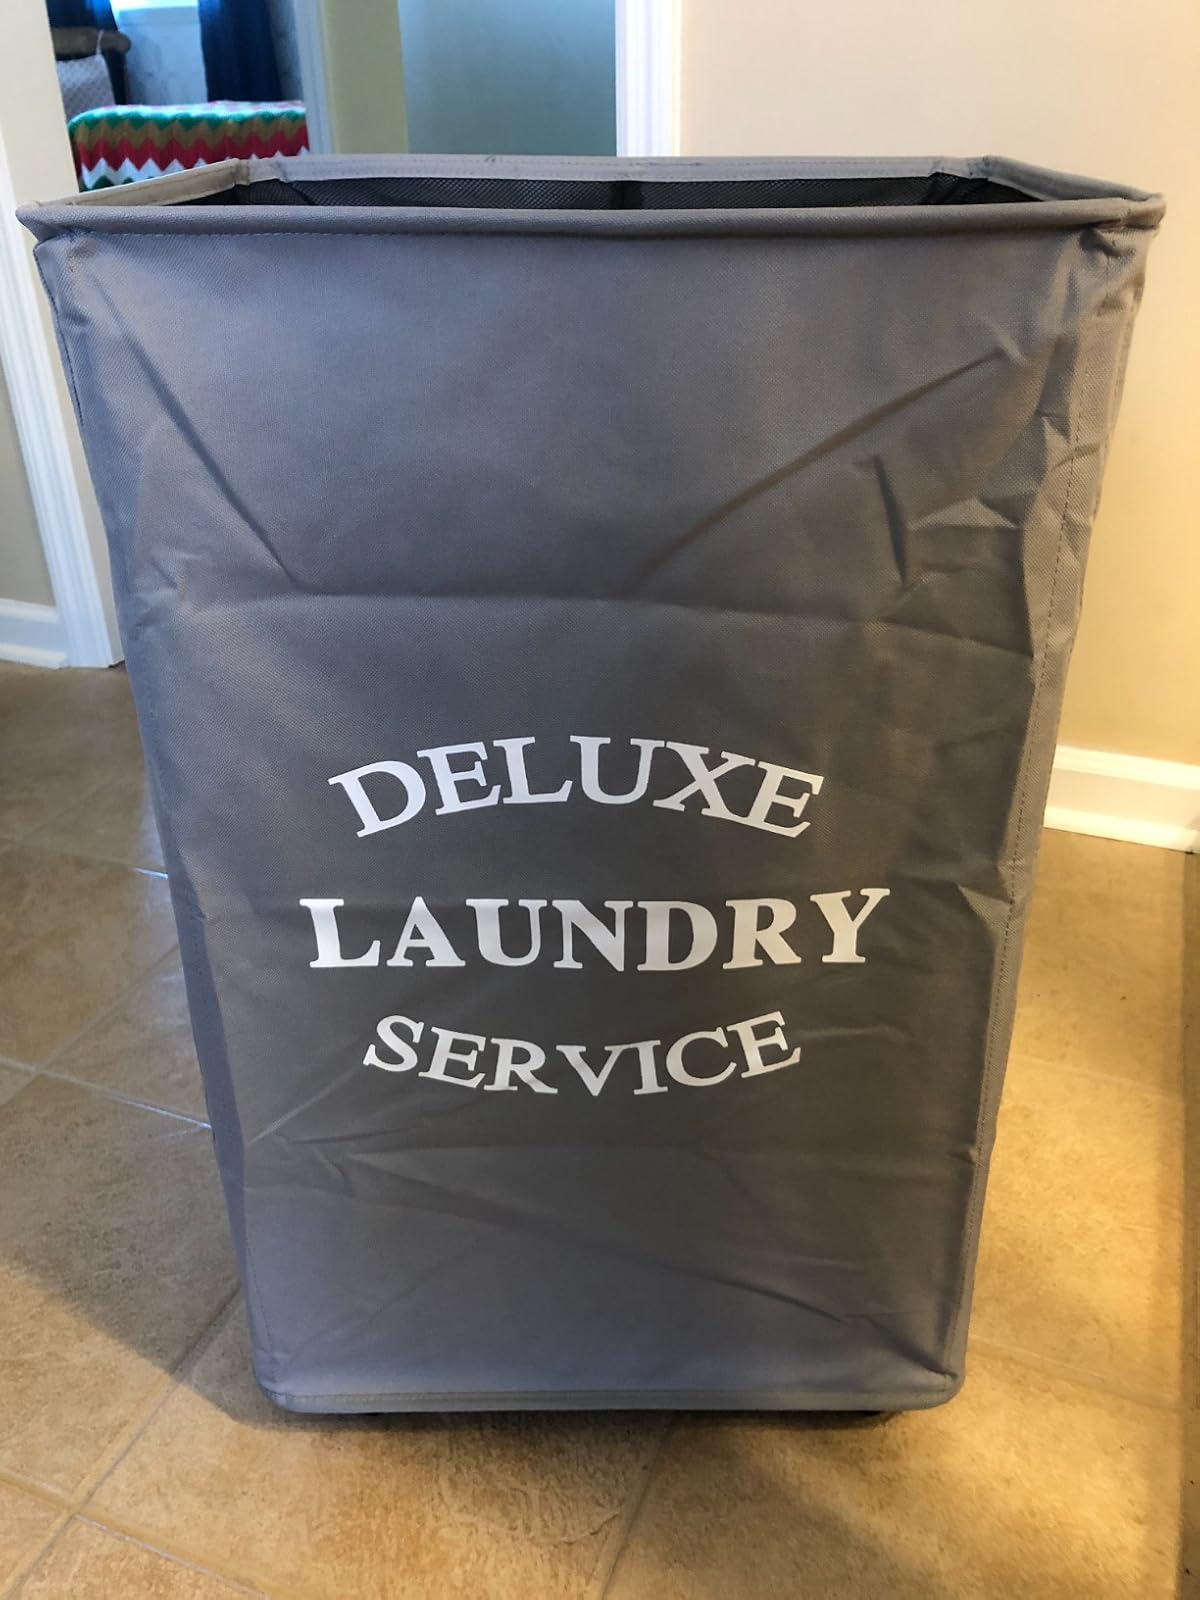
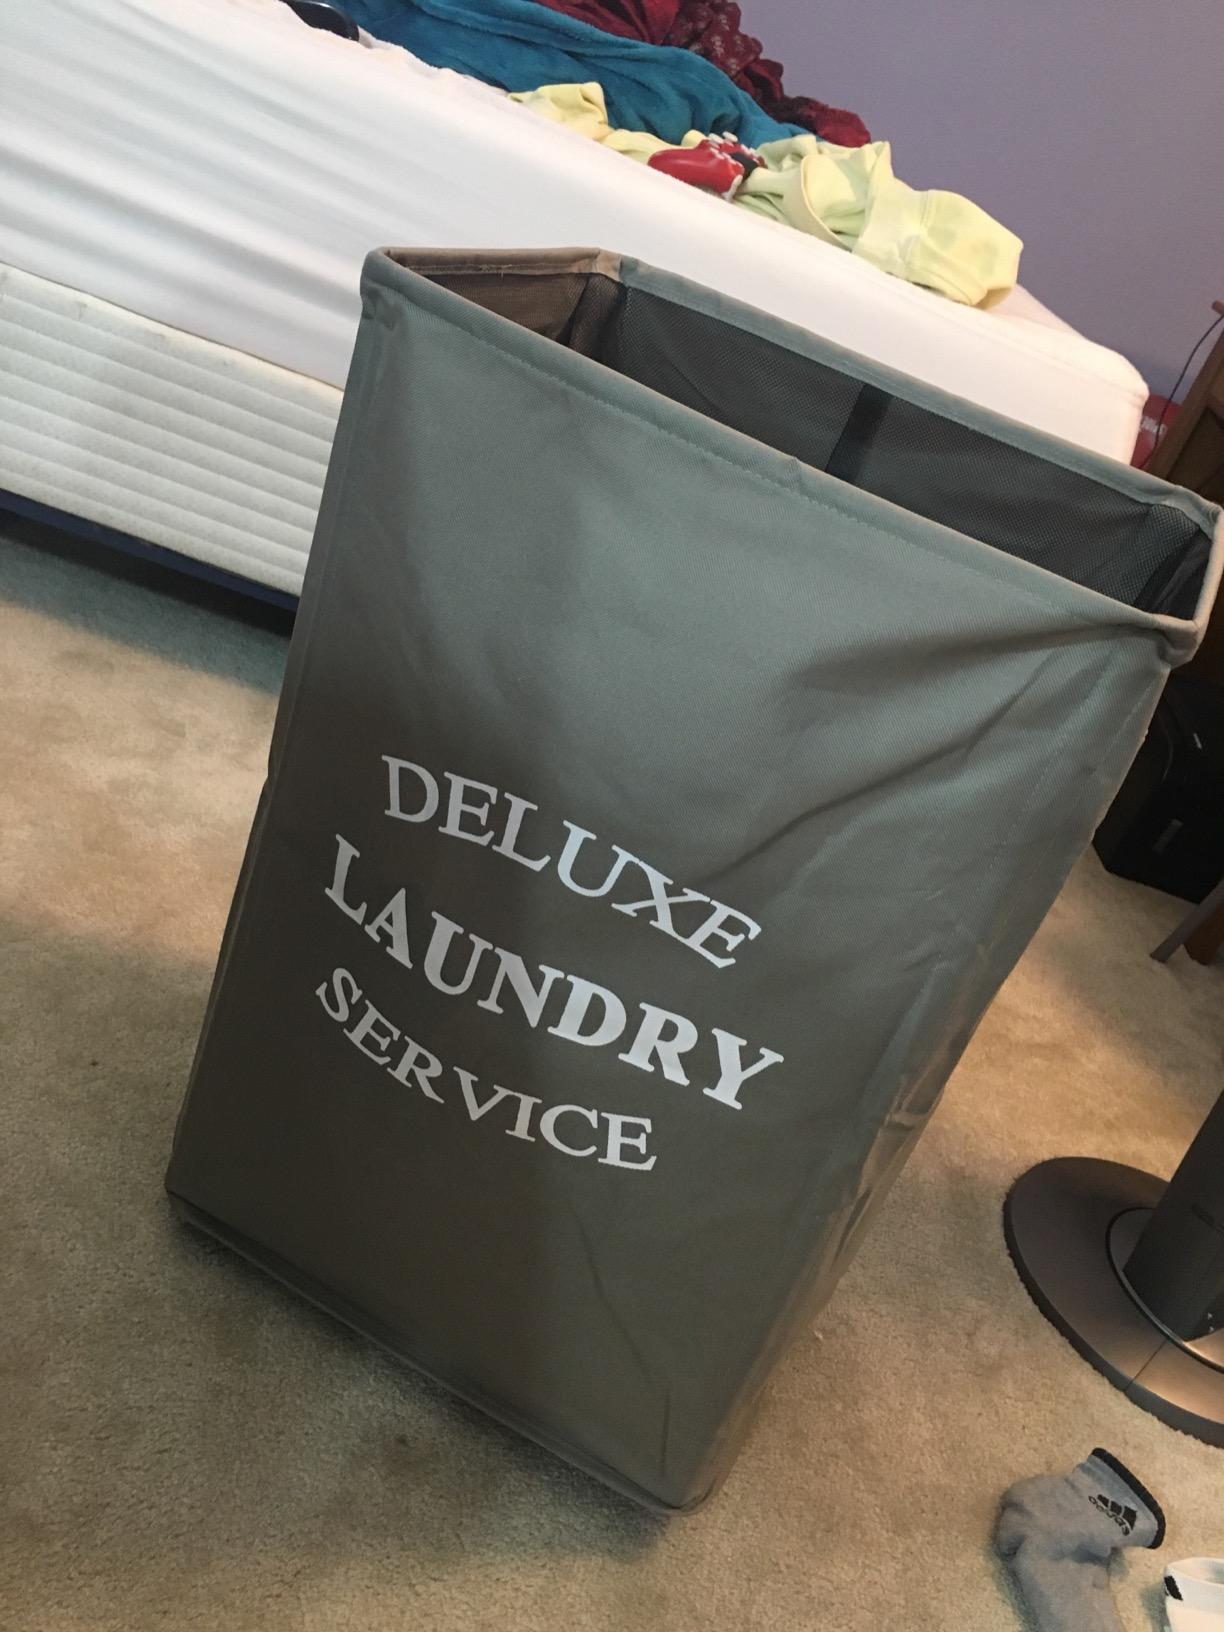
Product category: items_hamper
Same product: yes